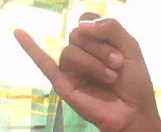
ASL sign: J